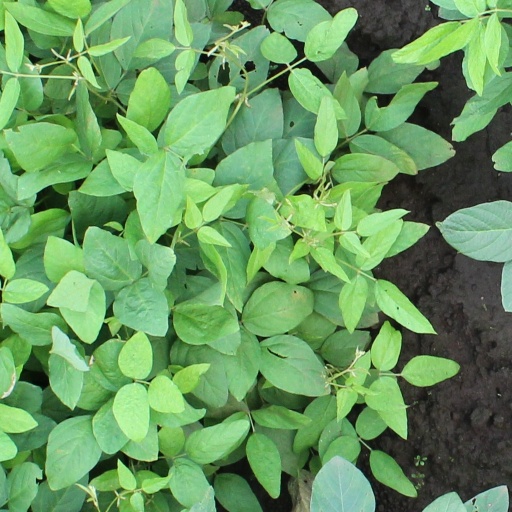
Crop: soybean